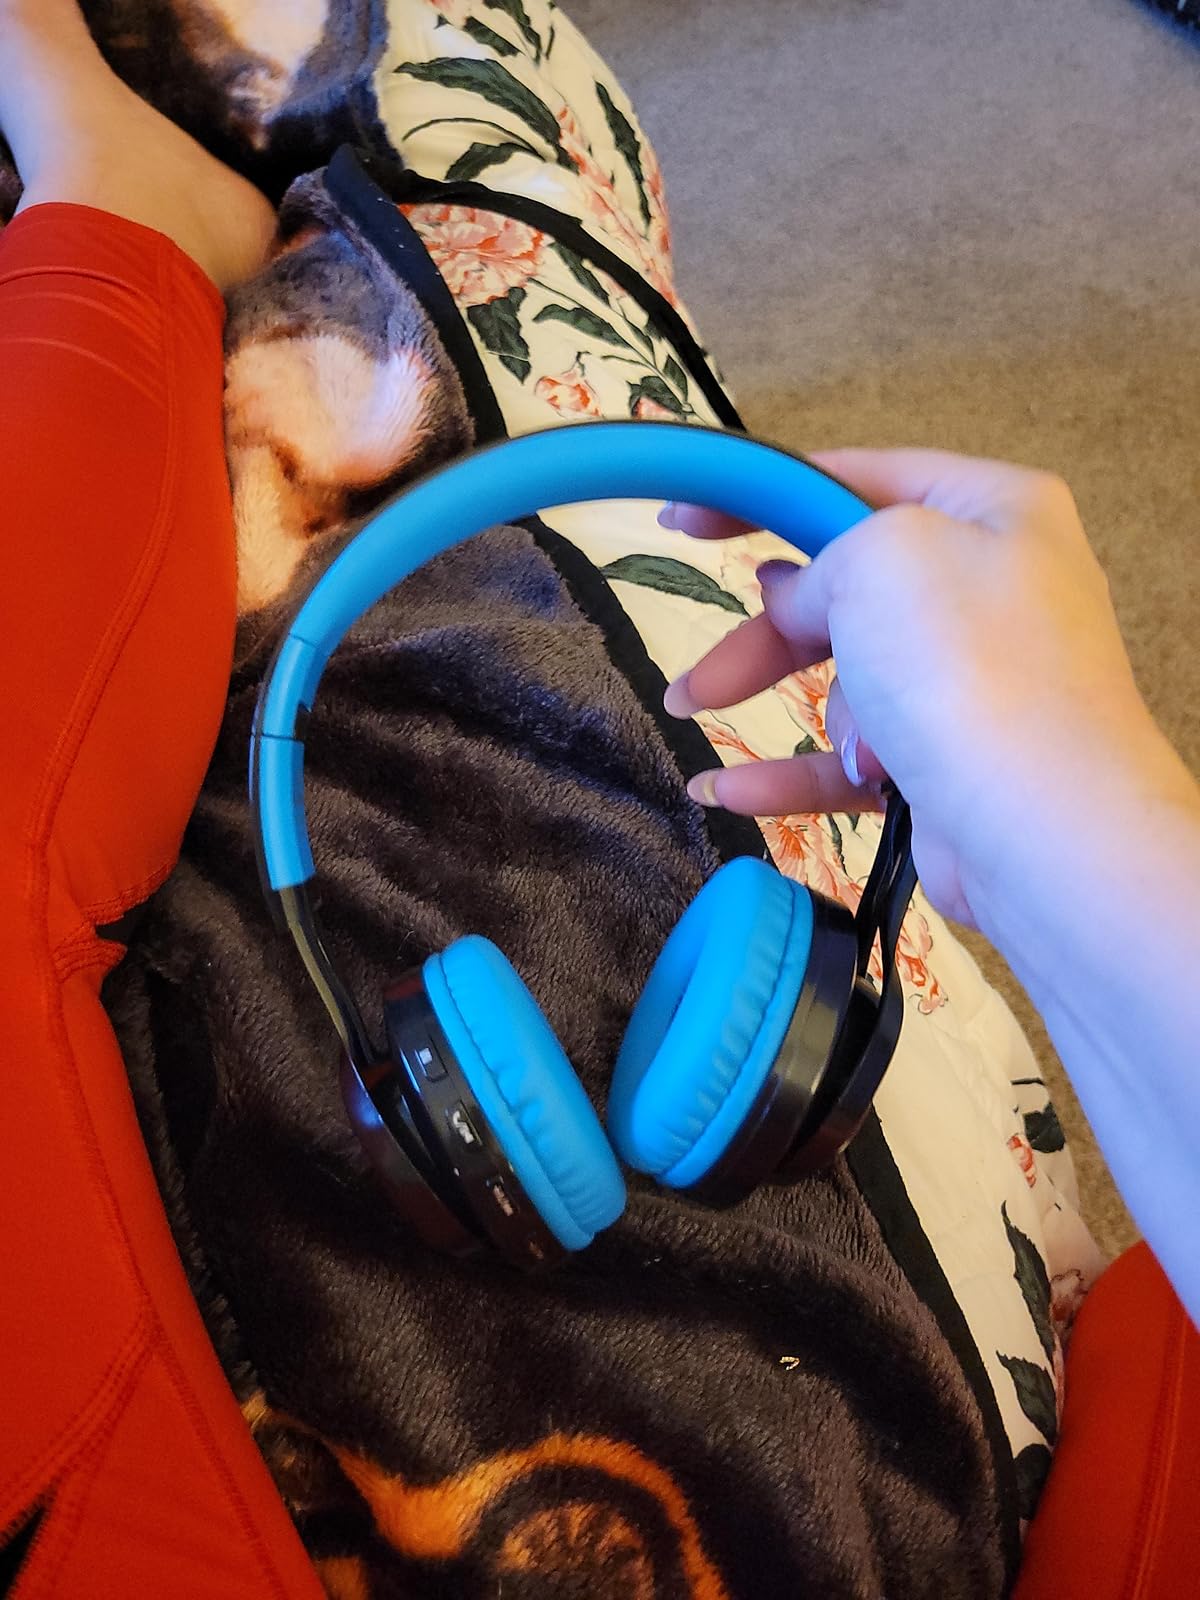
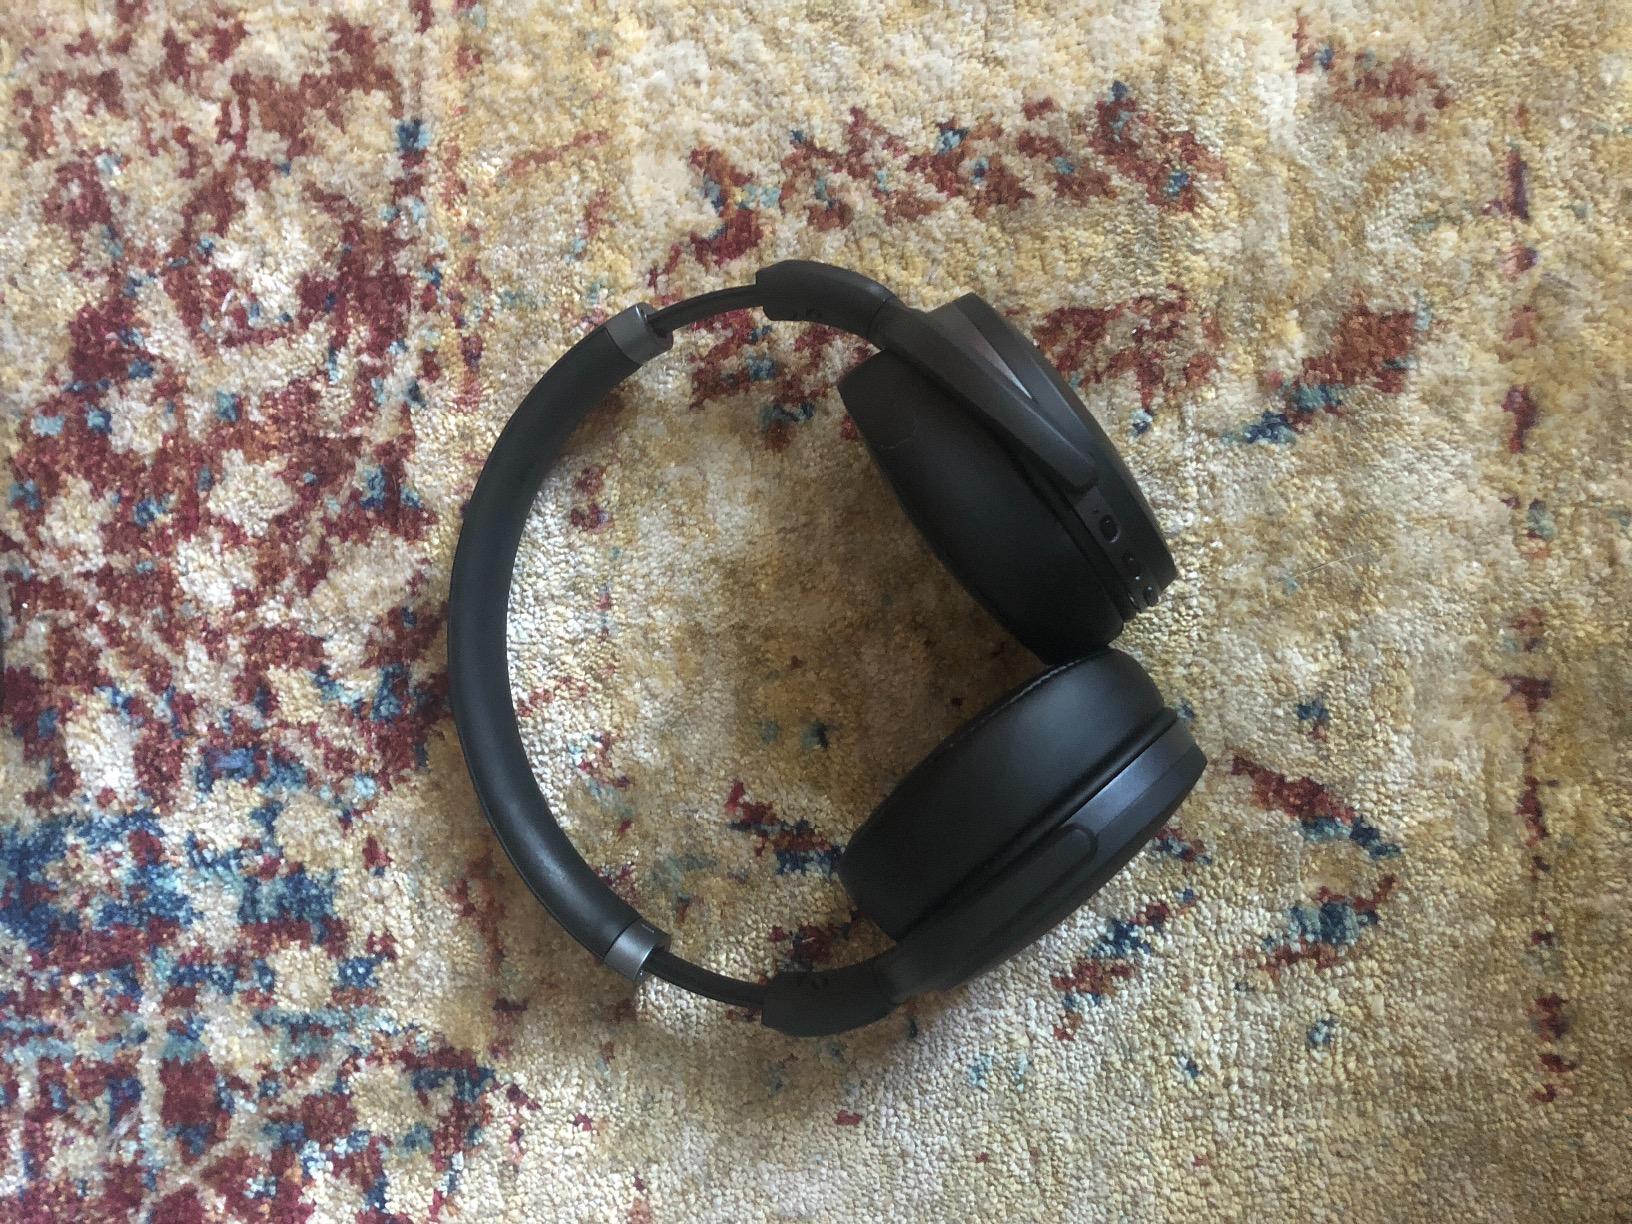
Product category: headphones
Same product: no